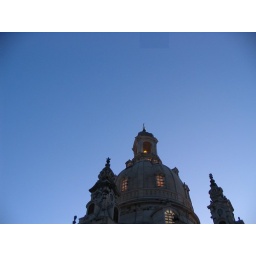
i liked the clear light of the sky mixing with the light from within the church.